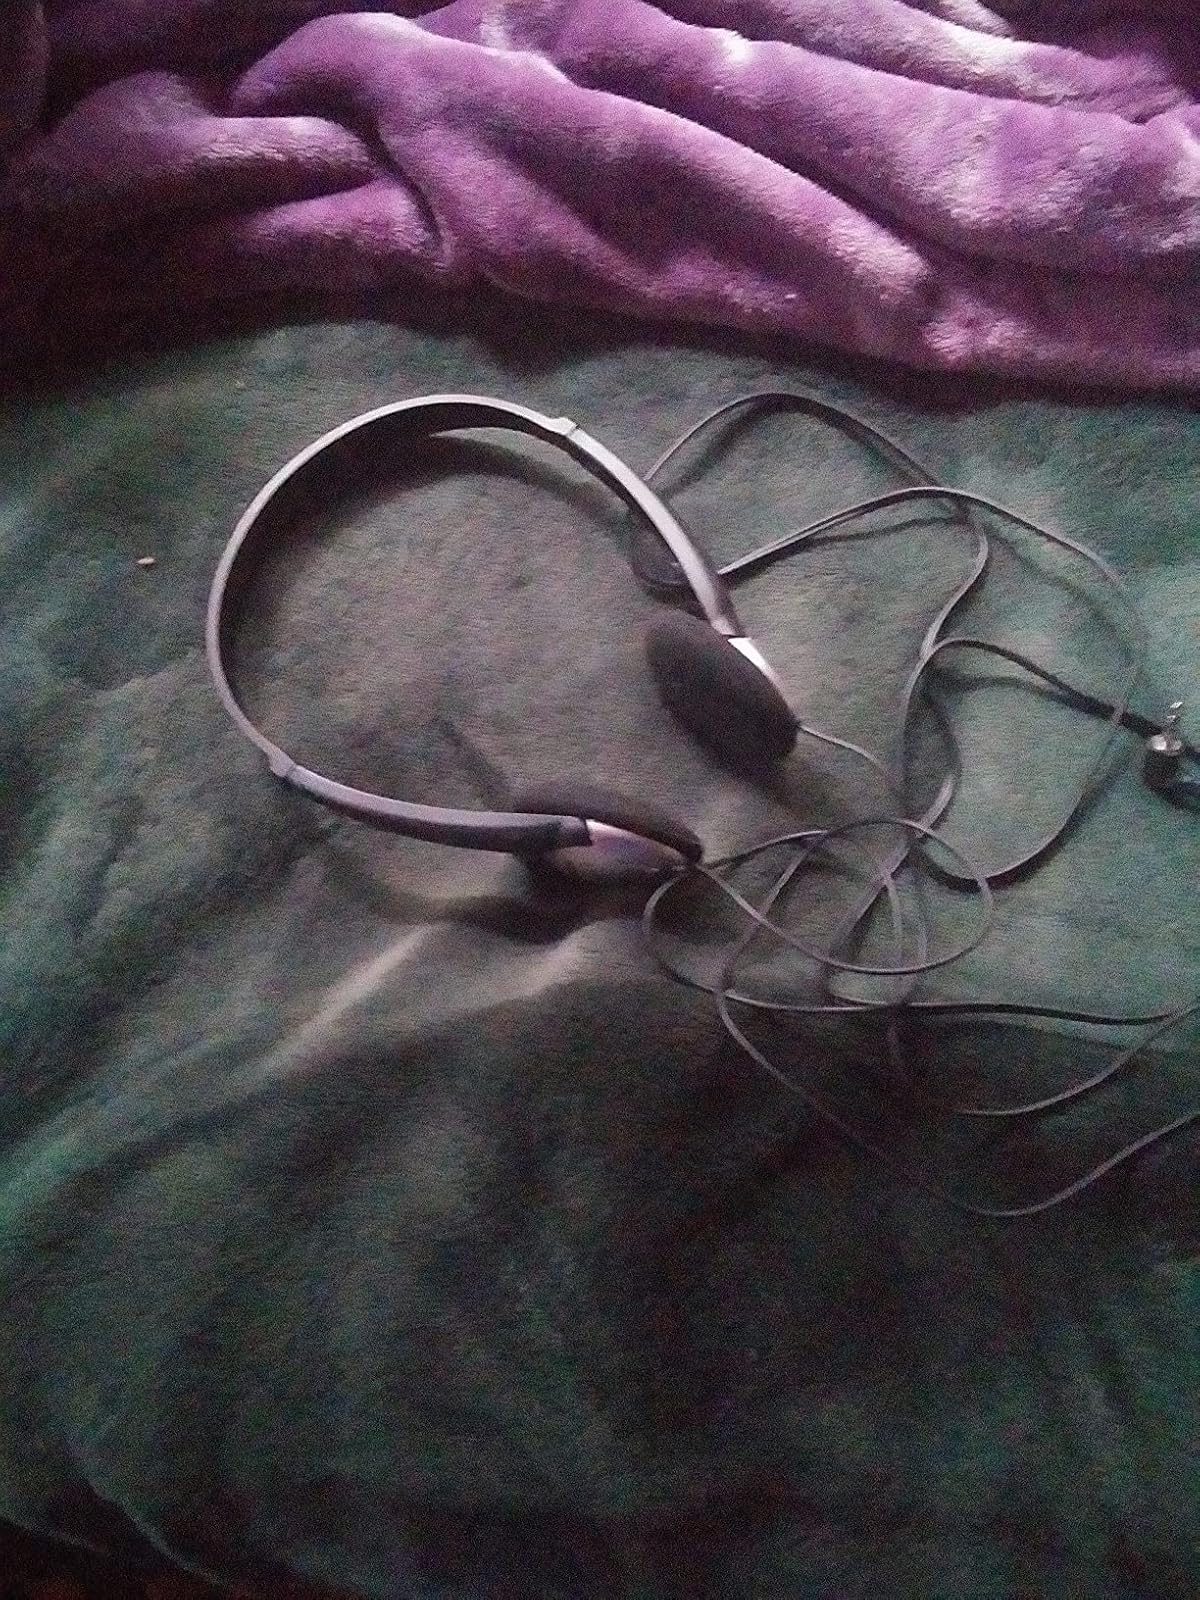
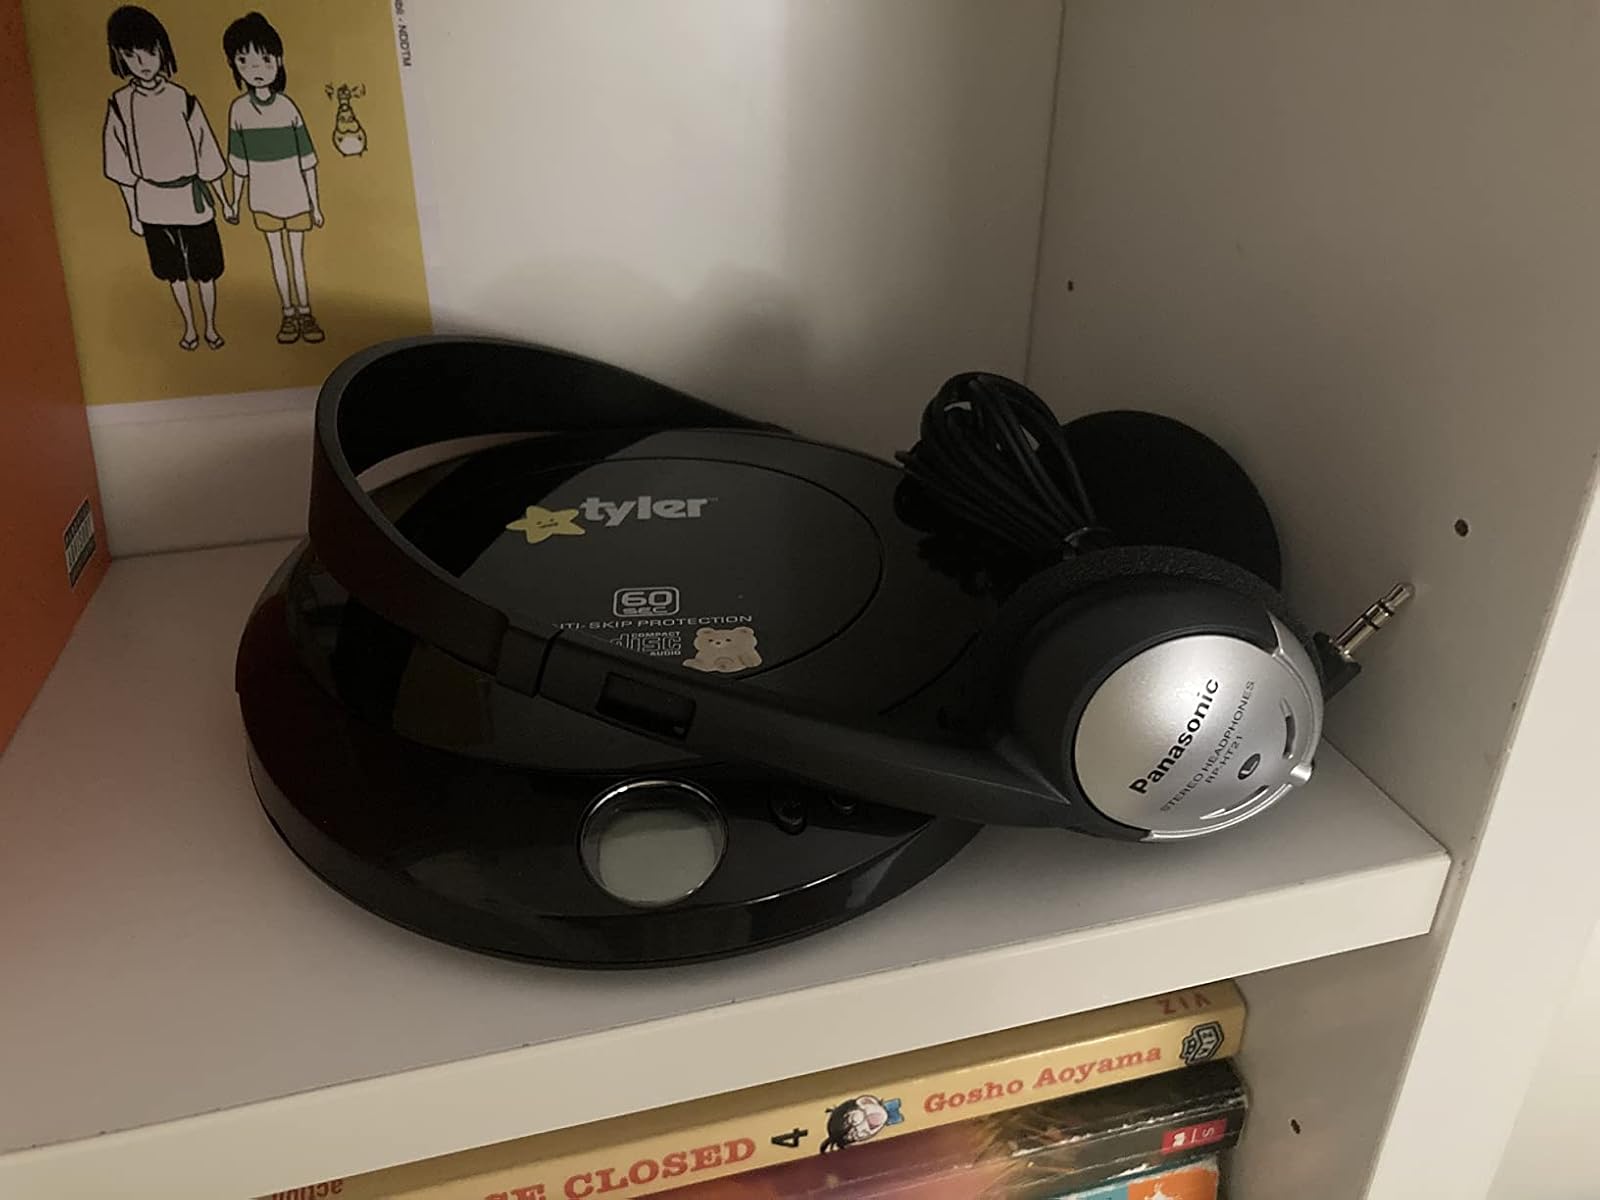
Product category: headphones
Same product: yes